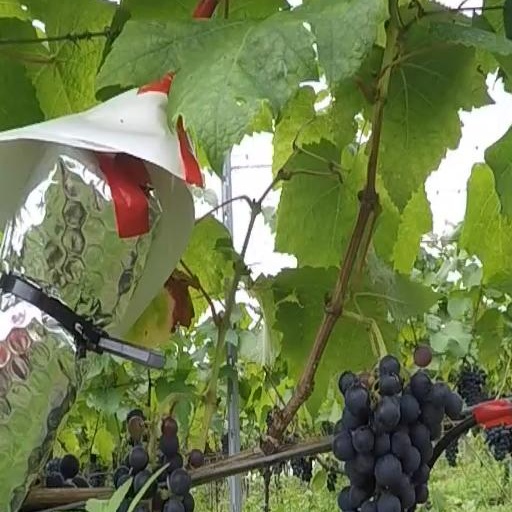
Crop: grape